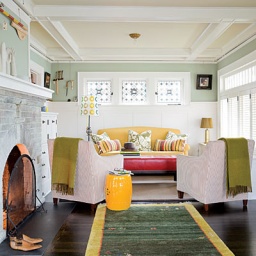
Inspired by the pops of color, green, orange and red